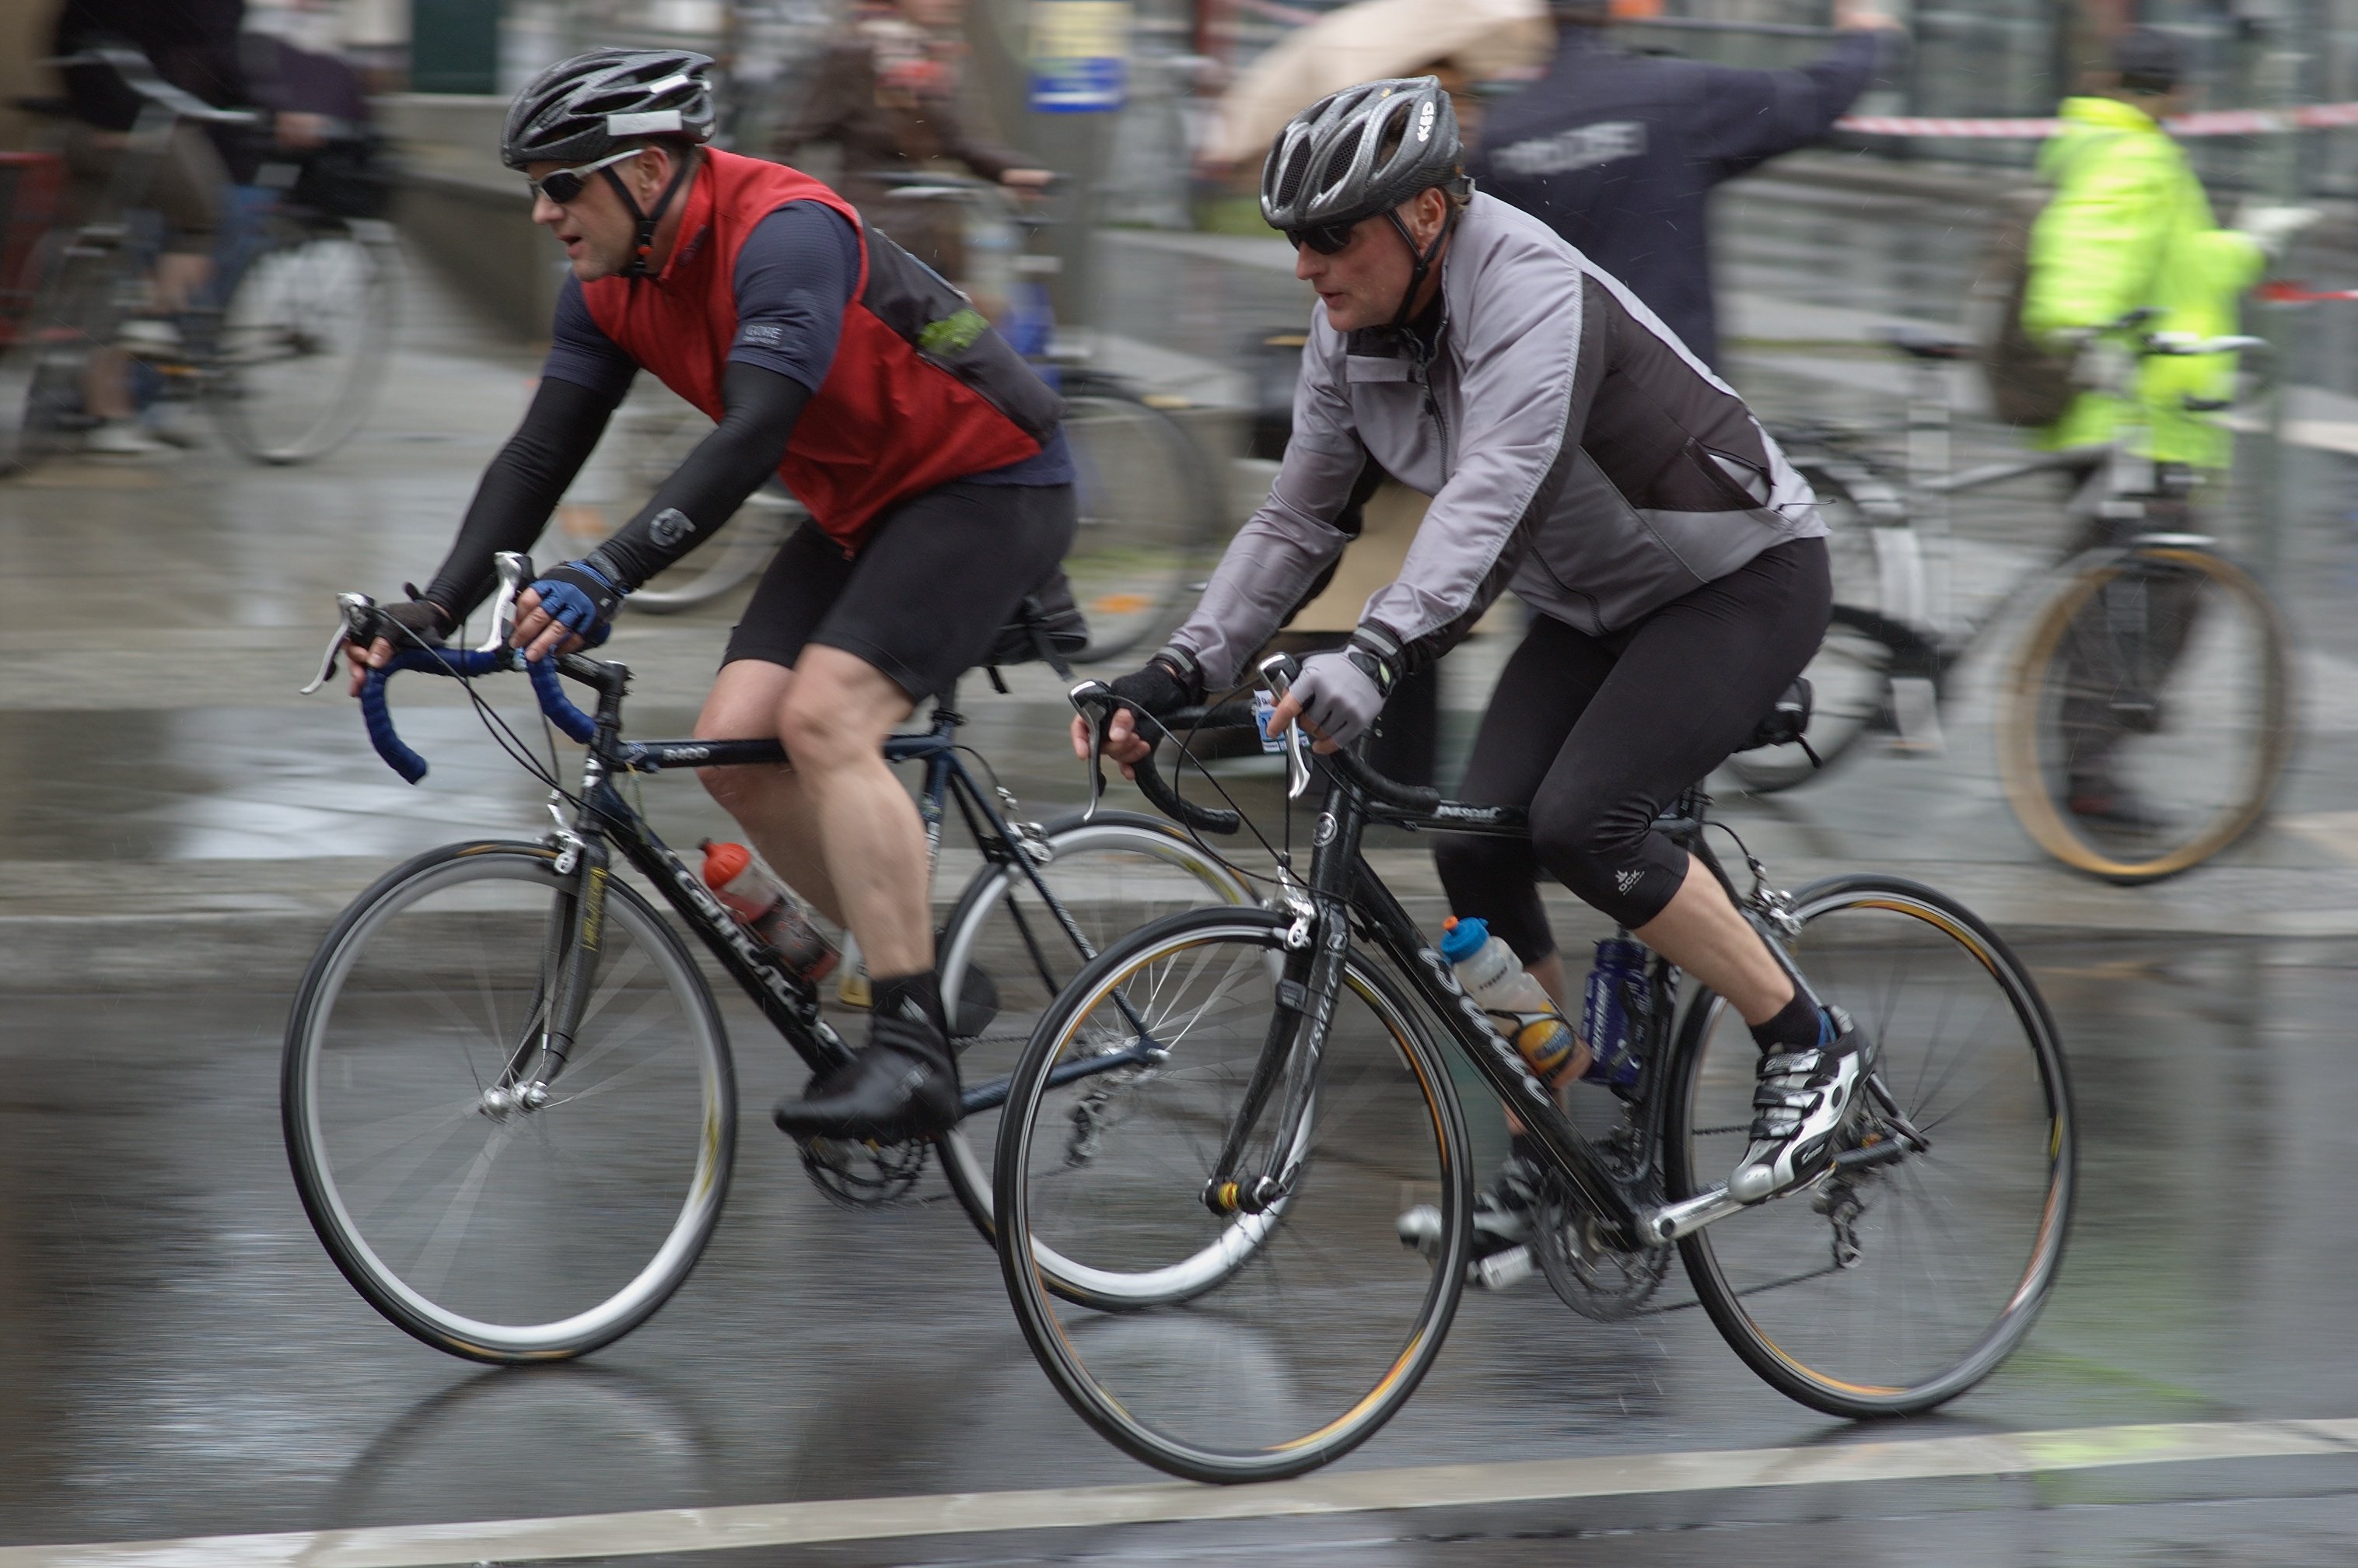
sport, bicycle, vehicle, sports equipment, cycling, race, sports, racing, rawtherapee, germany, deutschland, berlin, walimex, samyang, pentax, 85mm, 2010, lenstagged, steffenzahn, k100d, justpentax, berlinmitte, iamflickr, velothon, 85mmf14, walimex85mm, walimexpro8514if, radsport, skodavelothonberlin, velothonberlin, road cycling, outdoor recreation, cycle sport, cyclo cross bicycle, cyclo cross, bicycle racing, road bicycle, endurance sports, racing bicycle, hybrid bicycle, road bicycle racing, duathlon, keirin